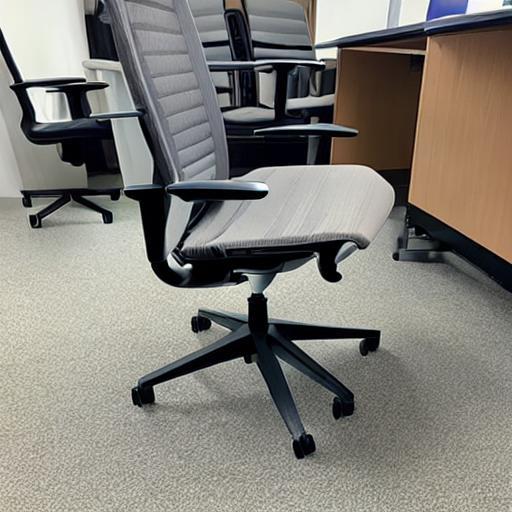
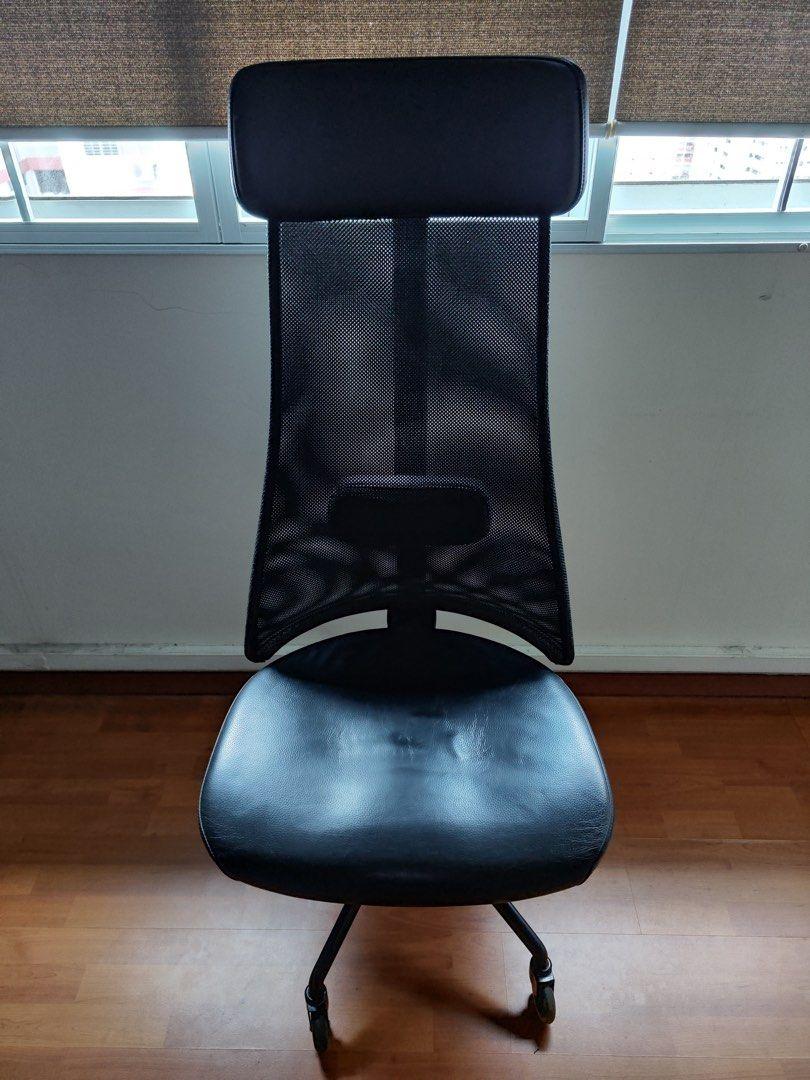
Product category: items_chair
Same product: no